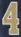
Number: 4